Notre-Dame-de-la-Croix de Ménilmontant

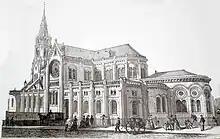
The church at the end of the 19th century

Prior to the 19th century, the hamlet of Ménilmontant depended on the parish church of Saint-Jean-Baptiste de Belleville. Responding to population growth in the largely working-class neighbourhood, in 1833 the parish priest commissioned the construction of a larger chapel, and a new parish was established in 1847.